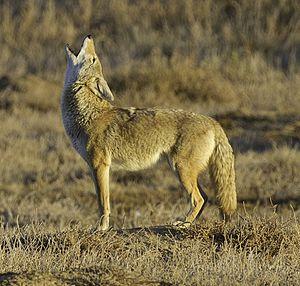
Le Coyote, du nahuatl coyotl est une espèce de canidés du genre Canis originaire d'Amérique du Nord. Il est plus petit que son parent proche, le loup gris, et légèrement plus petit que le loup de l'Est et le loup rouge, qui lui sont étroitement apparentés. Il occupe pratiquement la même niche écologique que le chacal doré en Eurasie, ce qui lui vaut d'être parfois appelé « chacal américain » par les zoologistes, mais il est plus gros et plus prédateur.